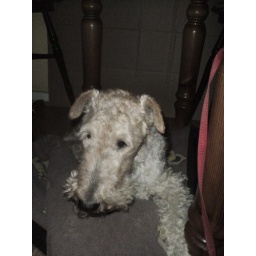
Jack the dog under a table